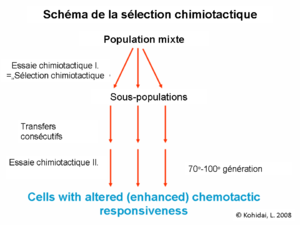
La chimiotaxie, l'un des types de taxies, est le phénomène par lequel des cellules corporelles, des spermatozoïdes, le tube pollinique d'un grain de pollen, ou des bactéries, ou d'autres organismes uni-, ou pluricellulaires, se dirigent ou dirigent leurs mouvements en fonction de certaines espèces chimiques présentes dans l’environnement.